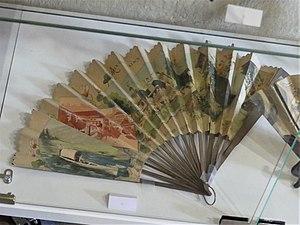
Éventail publicitaire de 1910 pour les thermes d'Aix-les-Bains, exposition d'éventails à la papeterie de Vaux, Payzac, Dordogne, France.
Les thermes nationaux d'Aix-les-Bains, ou établissement thermal d’Aix-les-Bains, voire anciens thermes, est un bâtiment situé en France sur la commune d'Aix-les-Bains, dans le département de la Savoie en région Auvergne-Rhône-Alpes.